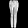
Label: Trouser